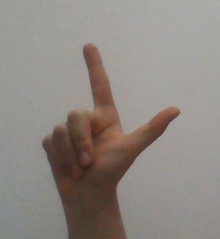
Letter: laam